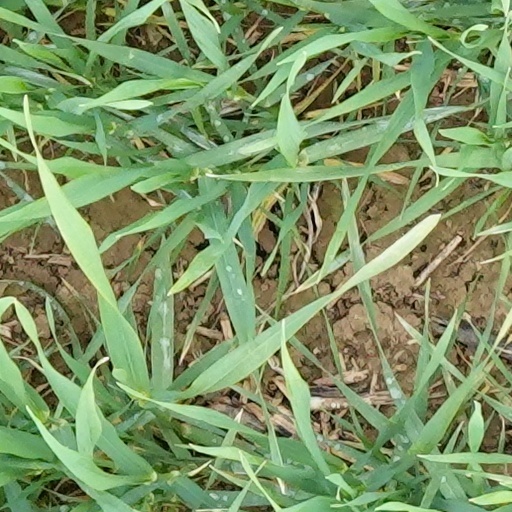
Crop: wheat